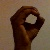
The image shows a hand gesture representing the letter 'O' in Indian Sign Language.